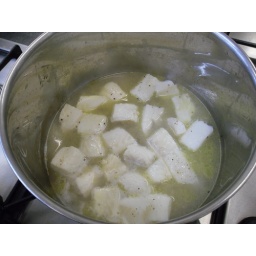
Poaching fish in white wine